Erez Tal

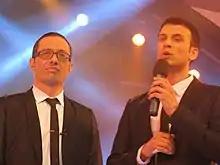
Tal (left) hosting the Israeli version of "Big Brother" with Assi Azar in 2008.

His first hit program was "Ma Yesh?" ("What's Up?"), broadcast on Galatz, Israel's IDF Radio, where he started his partnership with Avri Gilad. Tal and Gilad co-hosted TV show "Ha'olam Ha'erev" (The World Tonight) in the early 1990s, broadcast on the then-experimental Channel 2. When Channel 2 became Israel's first commercial television station, Tal hosted and produced the Israeli edition of "Wheel of Fortune", and later devised two different program formats: "The Vault" that was sold to several foreign TV stations, and "The Brain".